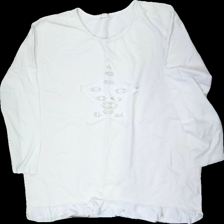
View: front
Type: Sweater
Category: Ladies
Brand: Not in the list
Brand text on label: Mirelle
Colors: White
Material: 100% cotton
Pattern: Other
Cut: Regular, C-collar
Season: All
Stains: Major
Damage: staines
Damage location: middle center
Price range: <50
Recommended usage: Export
Comment: washed out